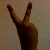
The image shows a hand gesture representing the number 2 in Indian Sign Language.